Polish-American vote

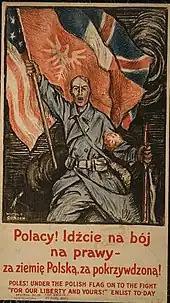
WWI poster urging Polish-Americans to join the armies of the U.S., Britain, and France on behalf of Poland's liberty (posted St. Paul, MN, 1917)

Polish-Americans were highly mobilized by the prospect of defeating Germany during World War I and achieving independence. During 1914 to 1918, Polish immigration to the United States came to a halt, and many Polish-Americans joined the United States army to fight for their homeland. Polish diplomat Ignacy Paderewski came to the United States in 1913 to motivate Polish-Americans to fight in the U.S. Army. The recruitment effort generated at least 28,000 volunteers from the United States. Many of the volunteers were organized by the Polish Falcons, a fraternal Polish-American group within the United States since 1887. The American Poles were sent to Niagara on the Lake and Fort Niagara for military training before being sent to France for battle. They fought in a separate regiment under the leadership of General Józef Haller, and were also known as Haller's Army. Of the Polish-American war effort, Newton D. Baker, the U.S. Secretary of War, said "their presence on the Western front represents both their adherence to America as the country of their adoption, and to Poland, free and self-governing, as the country of their inspiring sight." The Army saw its first action in June 1918 near Reims and their transportation to France and back to the United States was funded by the French government. The majority of Poles moved back to the United States, but a small constituency remained in Europe.